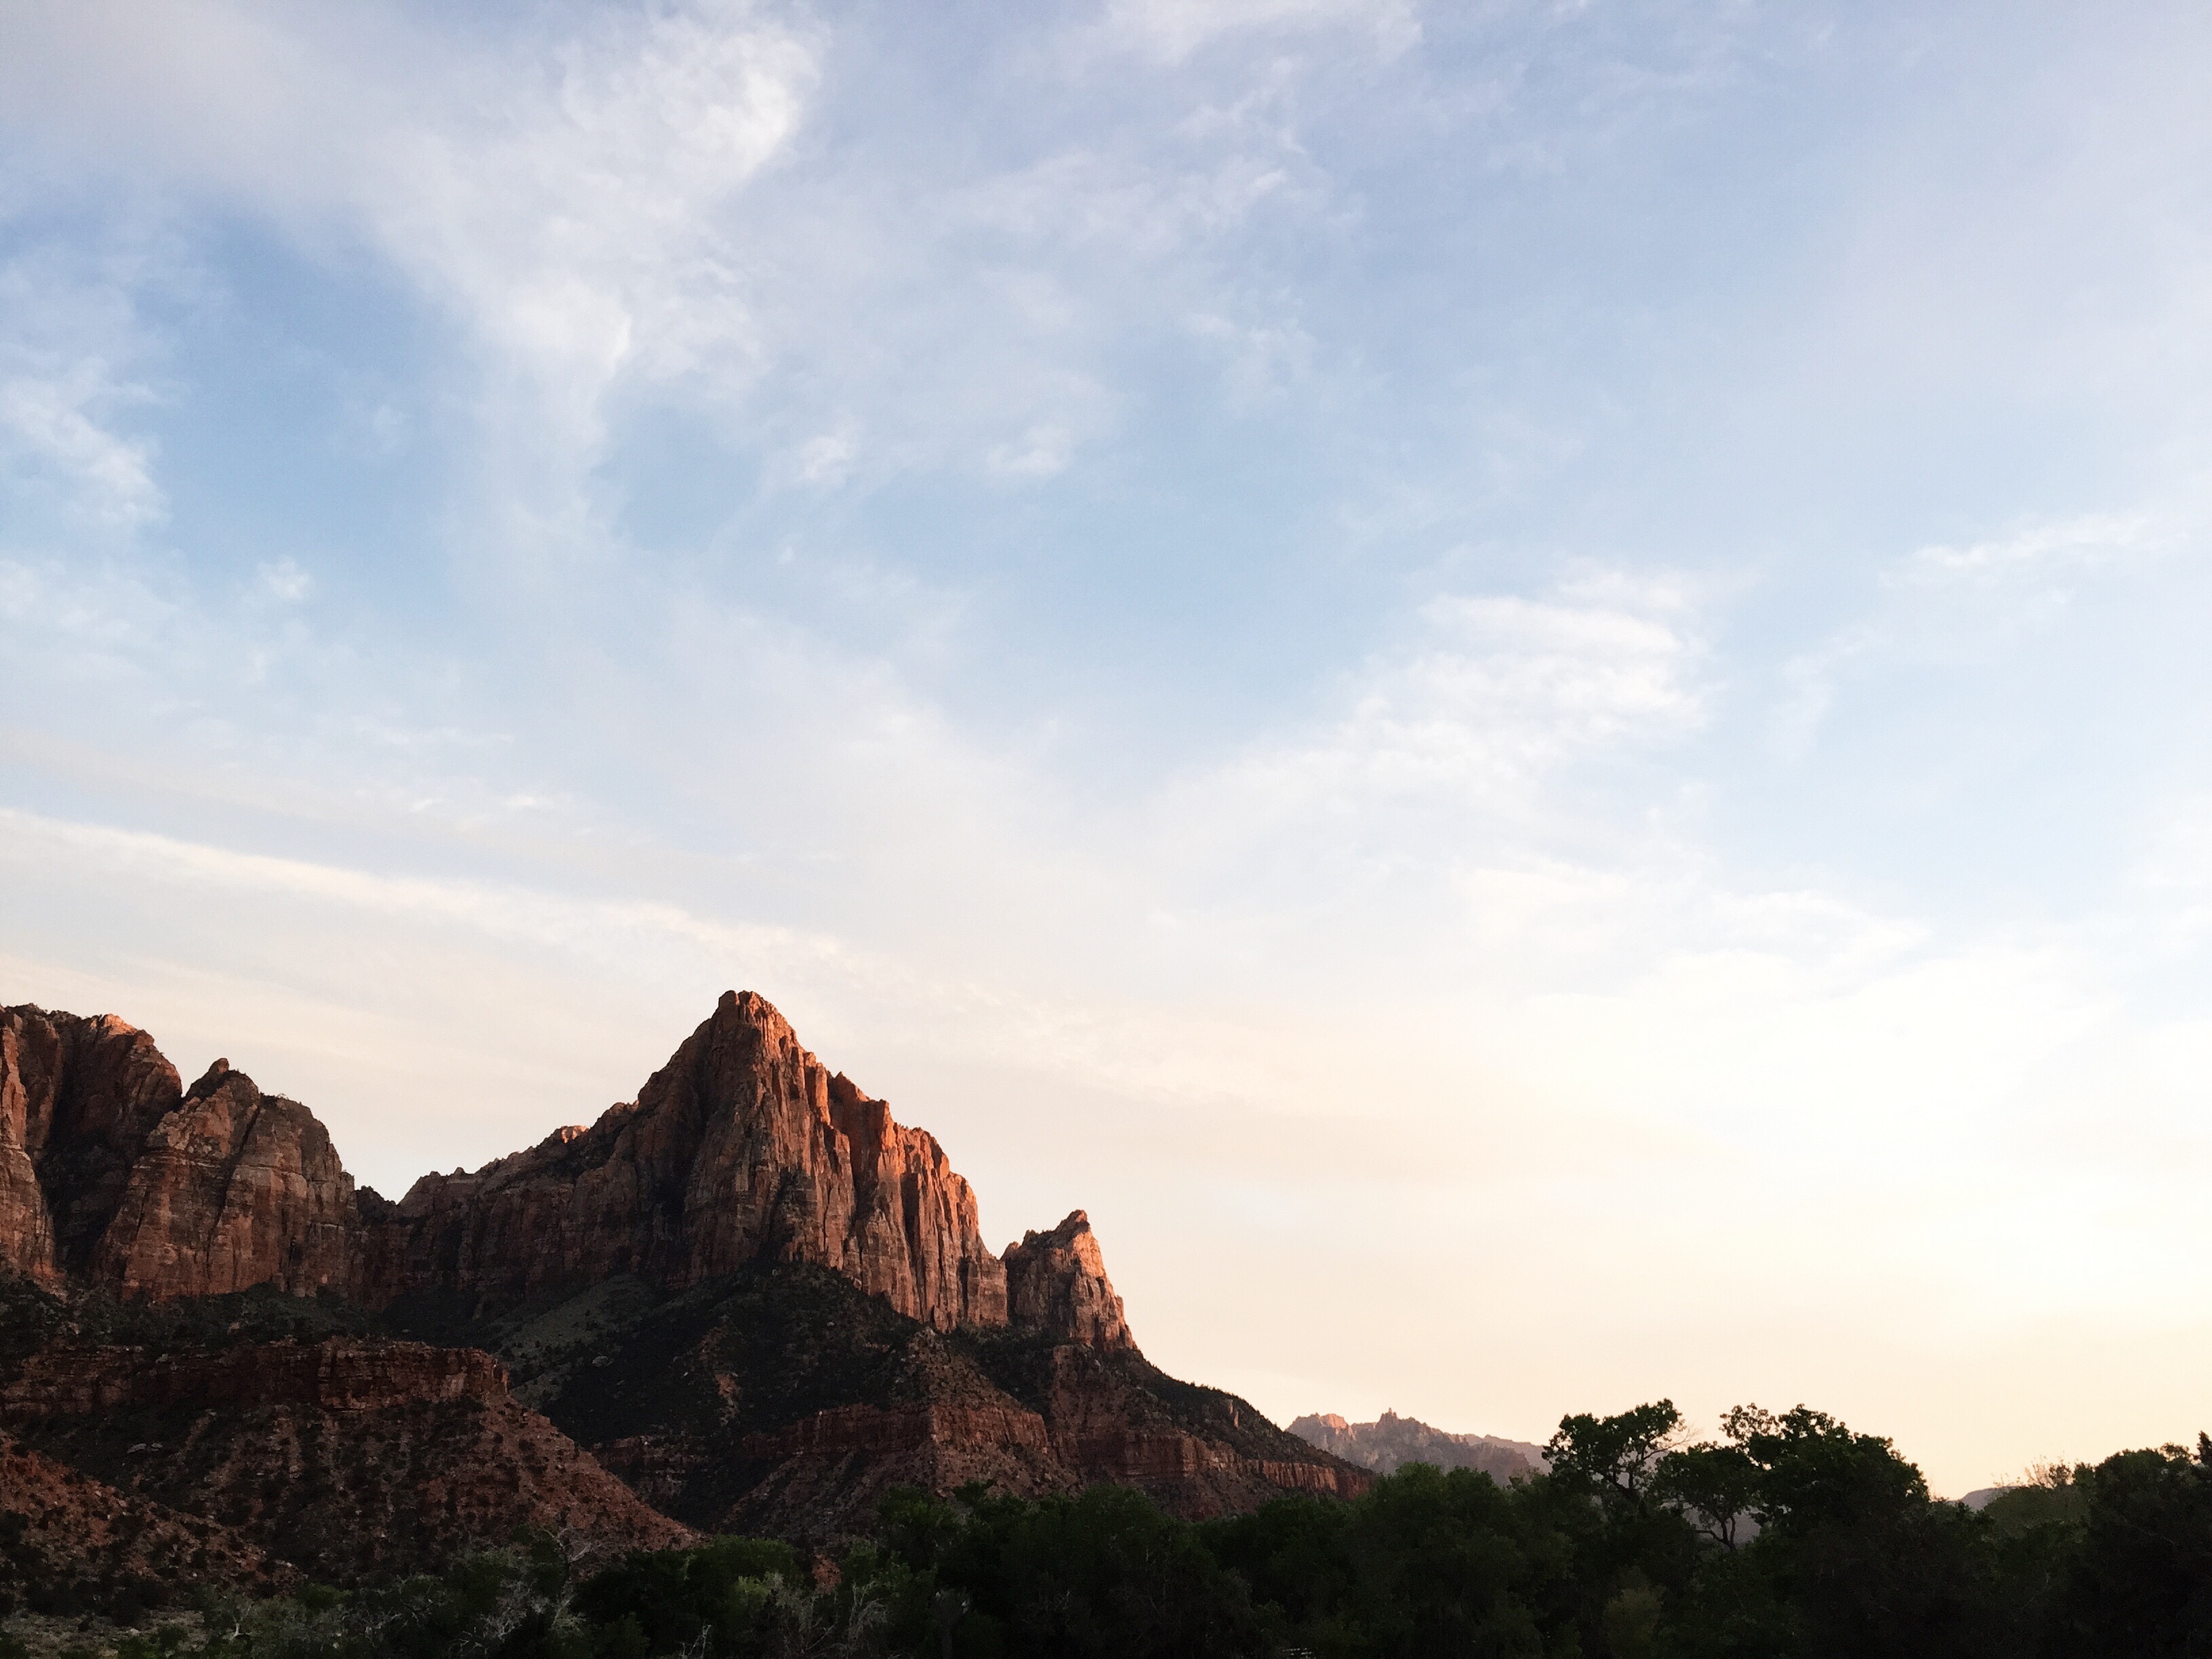
landscape, nature, outdoor, rock, horizon, mountain, cloud, sky, sunset, hiking, sunlight, morning, hill, view, dawn, peak, sandstone, valley, mountain range, stone, formation, cliff, dusk, red, vegetation, geological, top, landform, mountainous landforms